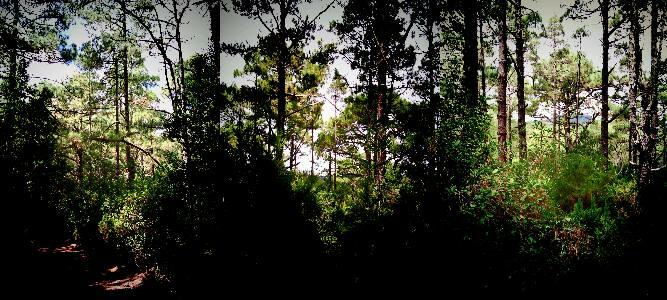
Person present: No